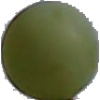
Label: Grape White 4